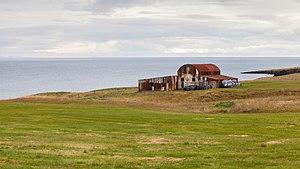
Akranes est une municipalité de 7 402 habitants située sur la côte ouest de l'Islande. La ville a commencé à se développer au XIXᵉ siècle comme village de pêcheurs.